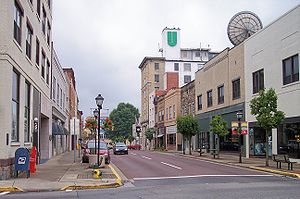
Beckley (West Virginia)
Beckley er en by i den amerikanske delstat West Virginia. Byen har 16.972 indbyggere.